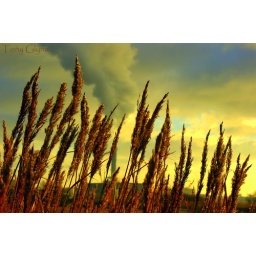
You can see the cloud making machine churning out clouds in the background